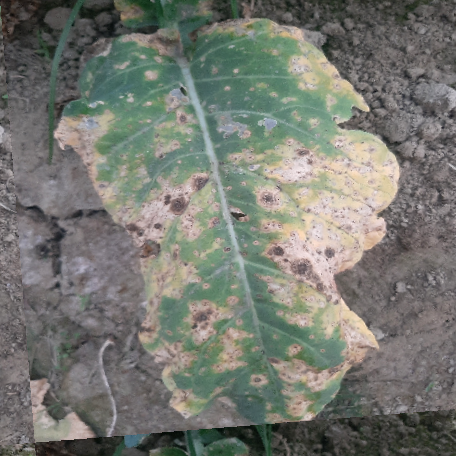
Label: Downy Mildew